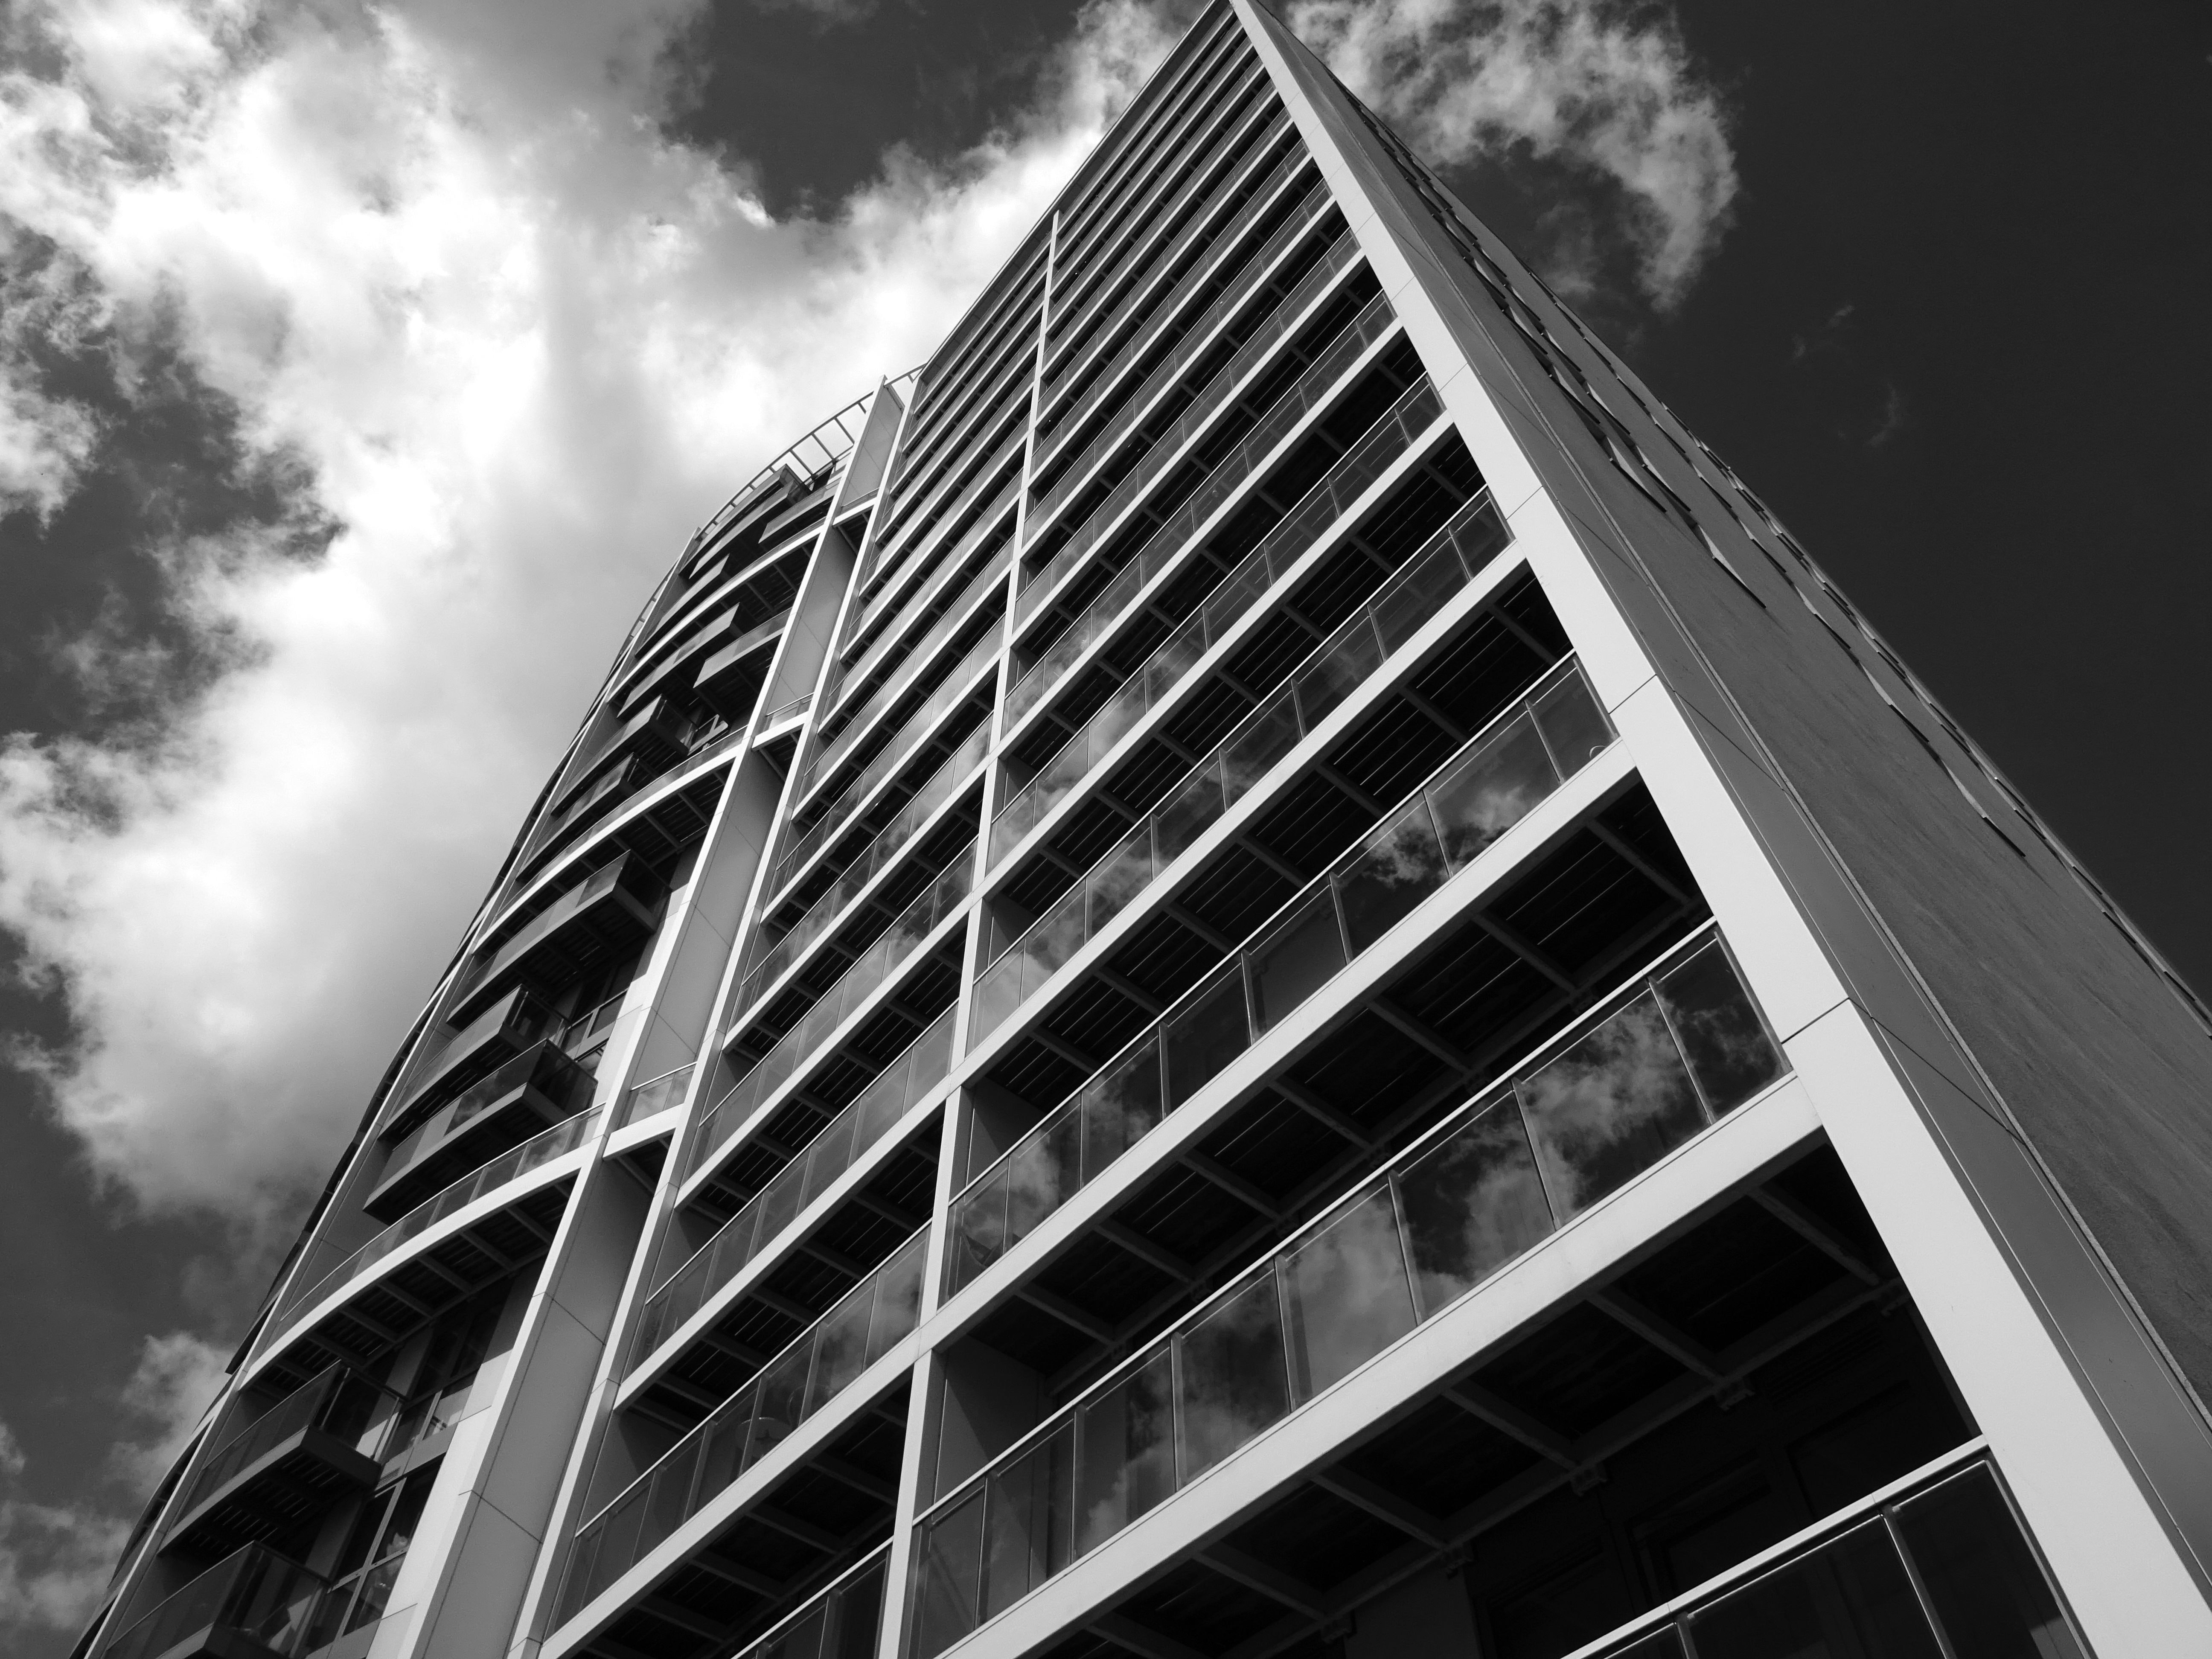
white, architecture, black, sky, black and white, monochrome, monochrome photography, daytime, building, urban area, commercial building, line, tower block, skyscraper, metropolitan area, facade, metropolis, corporate headquarters, city, Material property, mixed use, real estate, tower, photography, cloud, condominium, house, headquarters, stock photography, apartment, style, window